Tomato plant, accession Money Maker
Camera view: bottom (45 deg); turntable rotation: 300 degrees
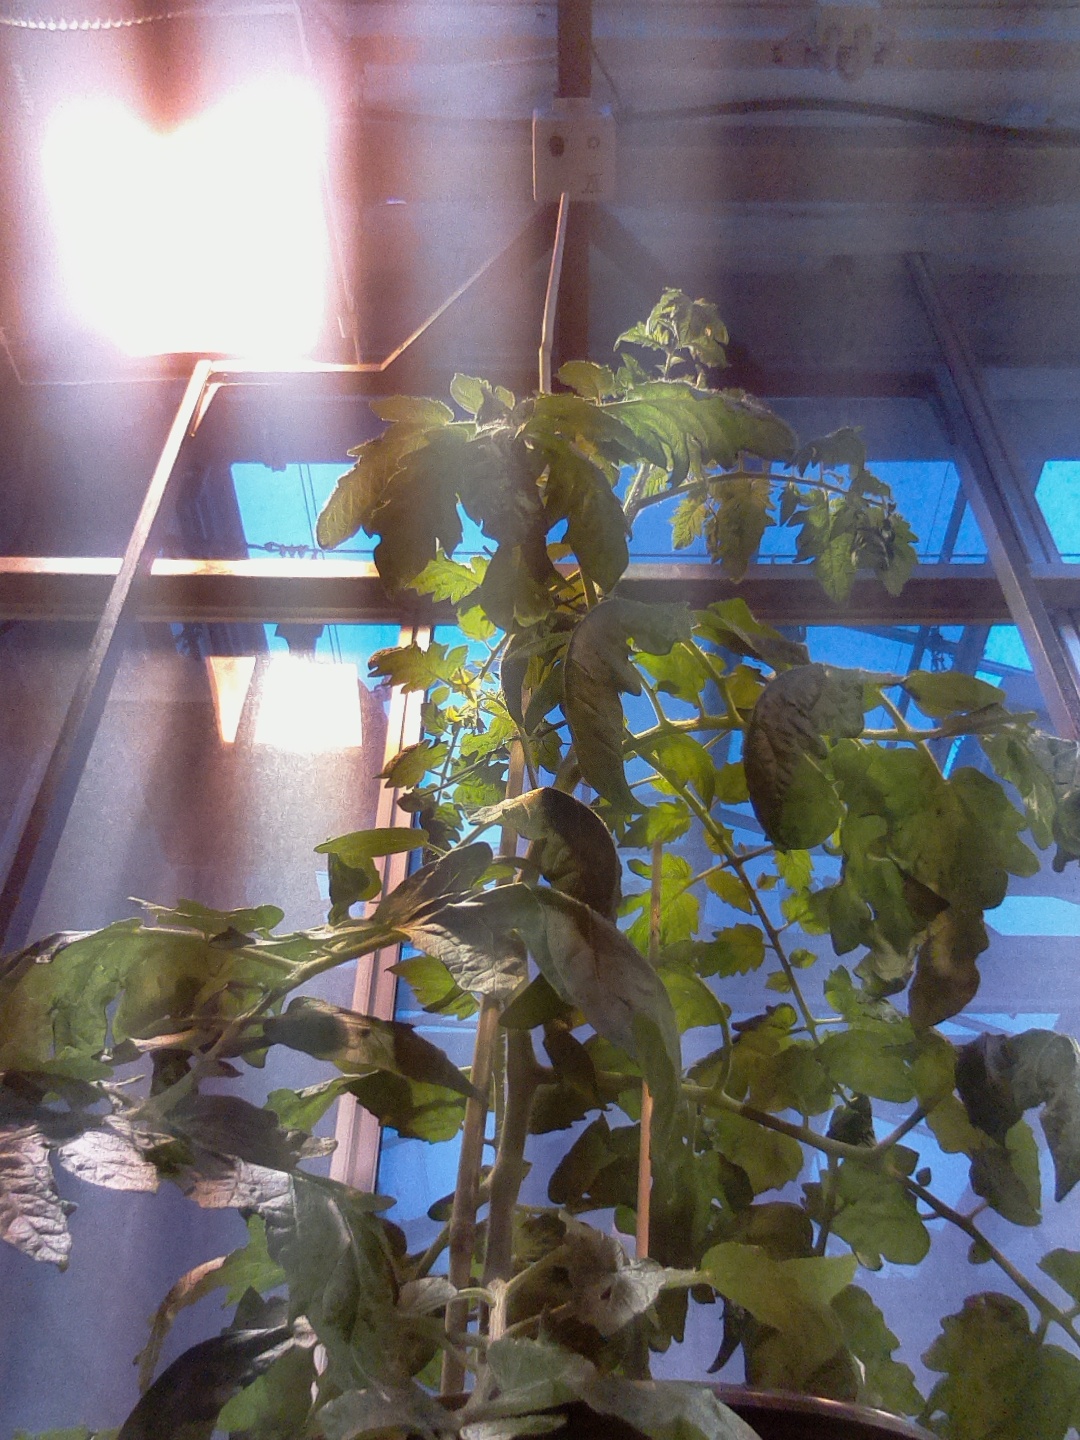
BBCH growth stage 64: 40%-50% of flowers open